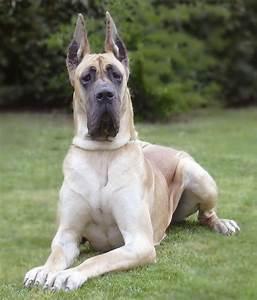
dog